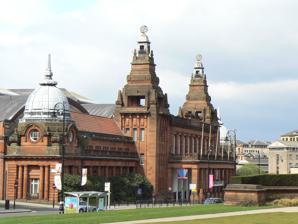
Building: Kelvin Hall International Sports Arena
Country: United Kingdom
Year built: 1988
Event location Kelvin Hall The Kelvin Hall International Sports Arena was located within the Kelvin Hall in Glasgow , Scotland . It  hosted many athletics competitions including the 1990 European Athletics Indoor Championships and the Glasgow International Match from 1988 until 2012 when it moved to the Commonwealth Arena . History Built in the West End of Glasgow, near the Kelvingrove Art Gallery and Museum , the Kelvin Hall was completed in 1927. It was originally used to house large scale exhibitions, including the Industrial exhibitions of the Festival of Britain in 1951. Over the decades it has also hosted motor shows, modern homes exhibitions and the world-renowned Kelvin Hall Circus. Lions, tigers and African elephants all thrilled Glaswegians for years and many to this day can remember that distinctive aroma when walking round the carnival after their circus visit. In 1988 a new arena for sports opened within it as did the Museum of Transport. Current Kelvin Hall Basketball venue However once the Scottish Exhibition and Conference Centre opened in 1985, the building needed modernisation and became home to the International Sports Arena. The Kelvin Hall housed an indoor international sports arena, which hosted many international athletic events, as well as boxing, and badminton competitions. The venue was the home arena for Glasgow Rocks who compete in the British Basketball League . The Rocks  played at 1,200 capacity Kelvin Hall from 2008 to 2012, following a move from the Braehead Arena . The team has moved to the 5,000-capacity Commonwealth Arena from the 2012–2013 season. Facilities The Bouldering Wall Fitness Classes Athletics Track Sports Injury Clinic Sports Halls Climbing (Bouldering) Wall Function Suite Fitness Suite Conditioning Suite Conference Room References